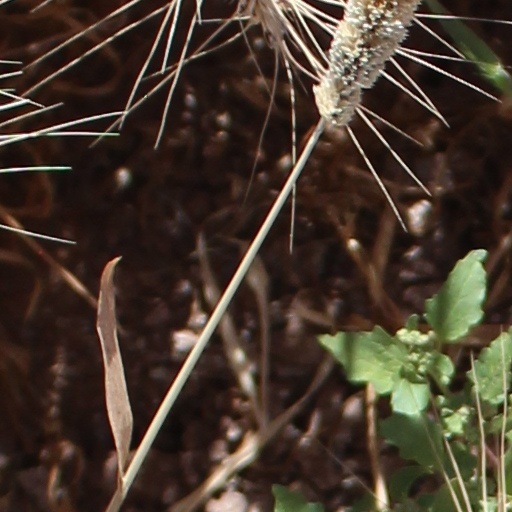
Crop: wheat